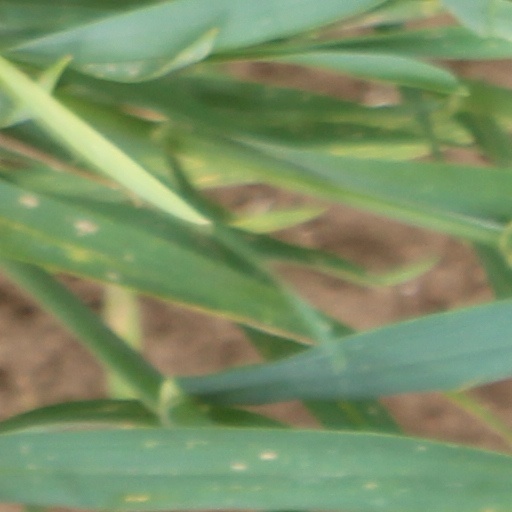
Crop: wheat